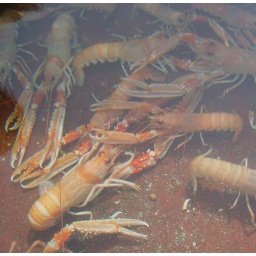
Crayfish waiting to be bought in the fish market in Bergen, Norway.